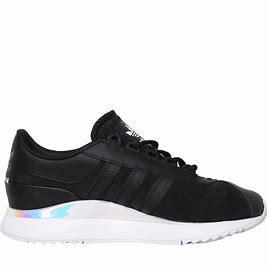
Brand: Adidas
Model: SL Andridge